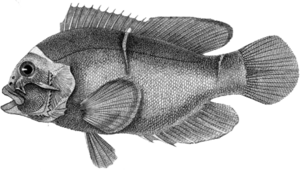
Ilustration de Premnas biaculeatus (Bloch, 1790) dans «
Les poissons-clowns, ou Amphiprioninae, sont une sous-famille de poissons appartenant à la famille des pomacentridés. Elle contient trente espèces, une seule classée dans le genre Premnas, les autres faisant partie du genre Amphiprion. Ce sont des poissons d'une dizaine de centimètres dans les tons d'orange et de noir. Certaines espèces présentent des bandes ou des barres blanches. Ils fréquentent les lagons et les récifs coralliens du bassin Indo-Pacifique et de la mer Rouge où ils se nourrissent généralement de copépodes et de larves de tuniciers.
Le poisson-clown à joues épineuses est une espèce de poissons de la famille des Pomacentridae. C'est la seule espèce du genre Premnas. Il est parmi les espèces les plus grandes des poissons clowns et, en milieu naturel, trouve abri uniquement dans l'anémone de mer Entacmaea quadricolor.